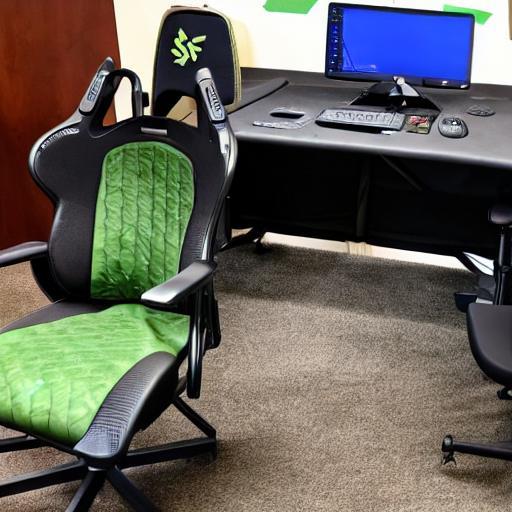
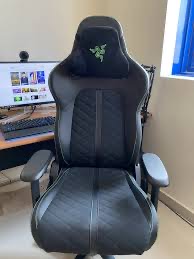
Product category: items_chair
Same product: no